Citadel

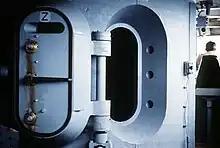
Entrance to the armoured citadel of

On armoured warships, the heavily armoured section of the ship that protects the ammunition and machinery spaces is called the armoured citadel.